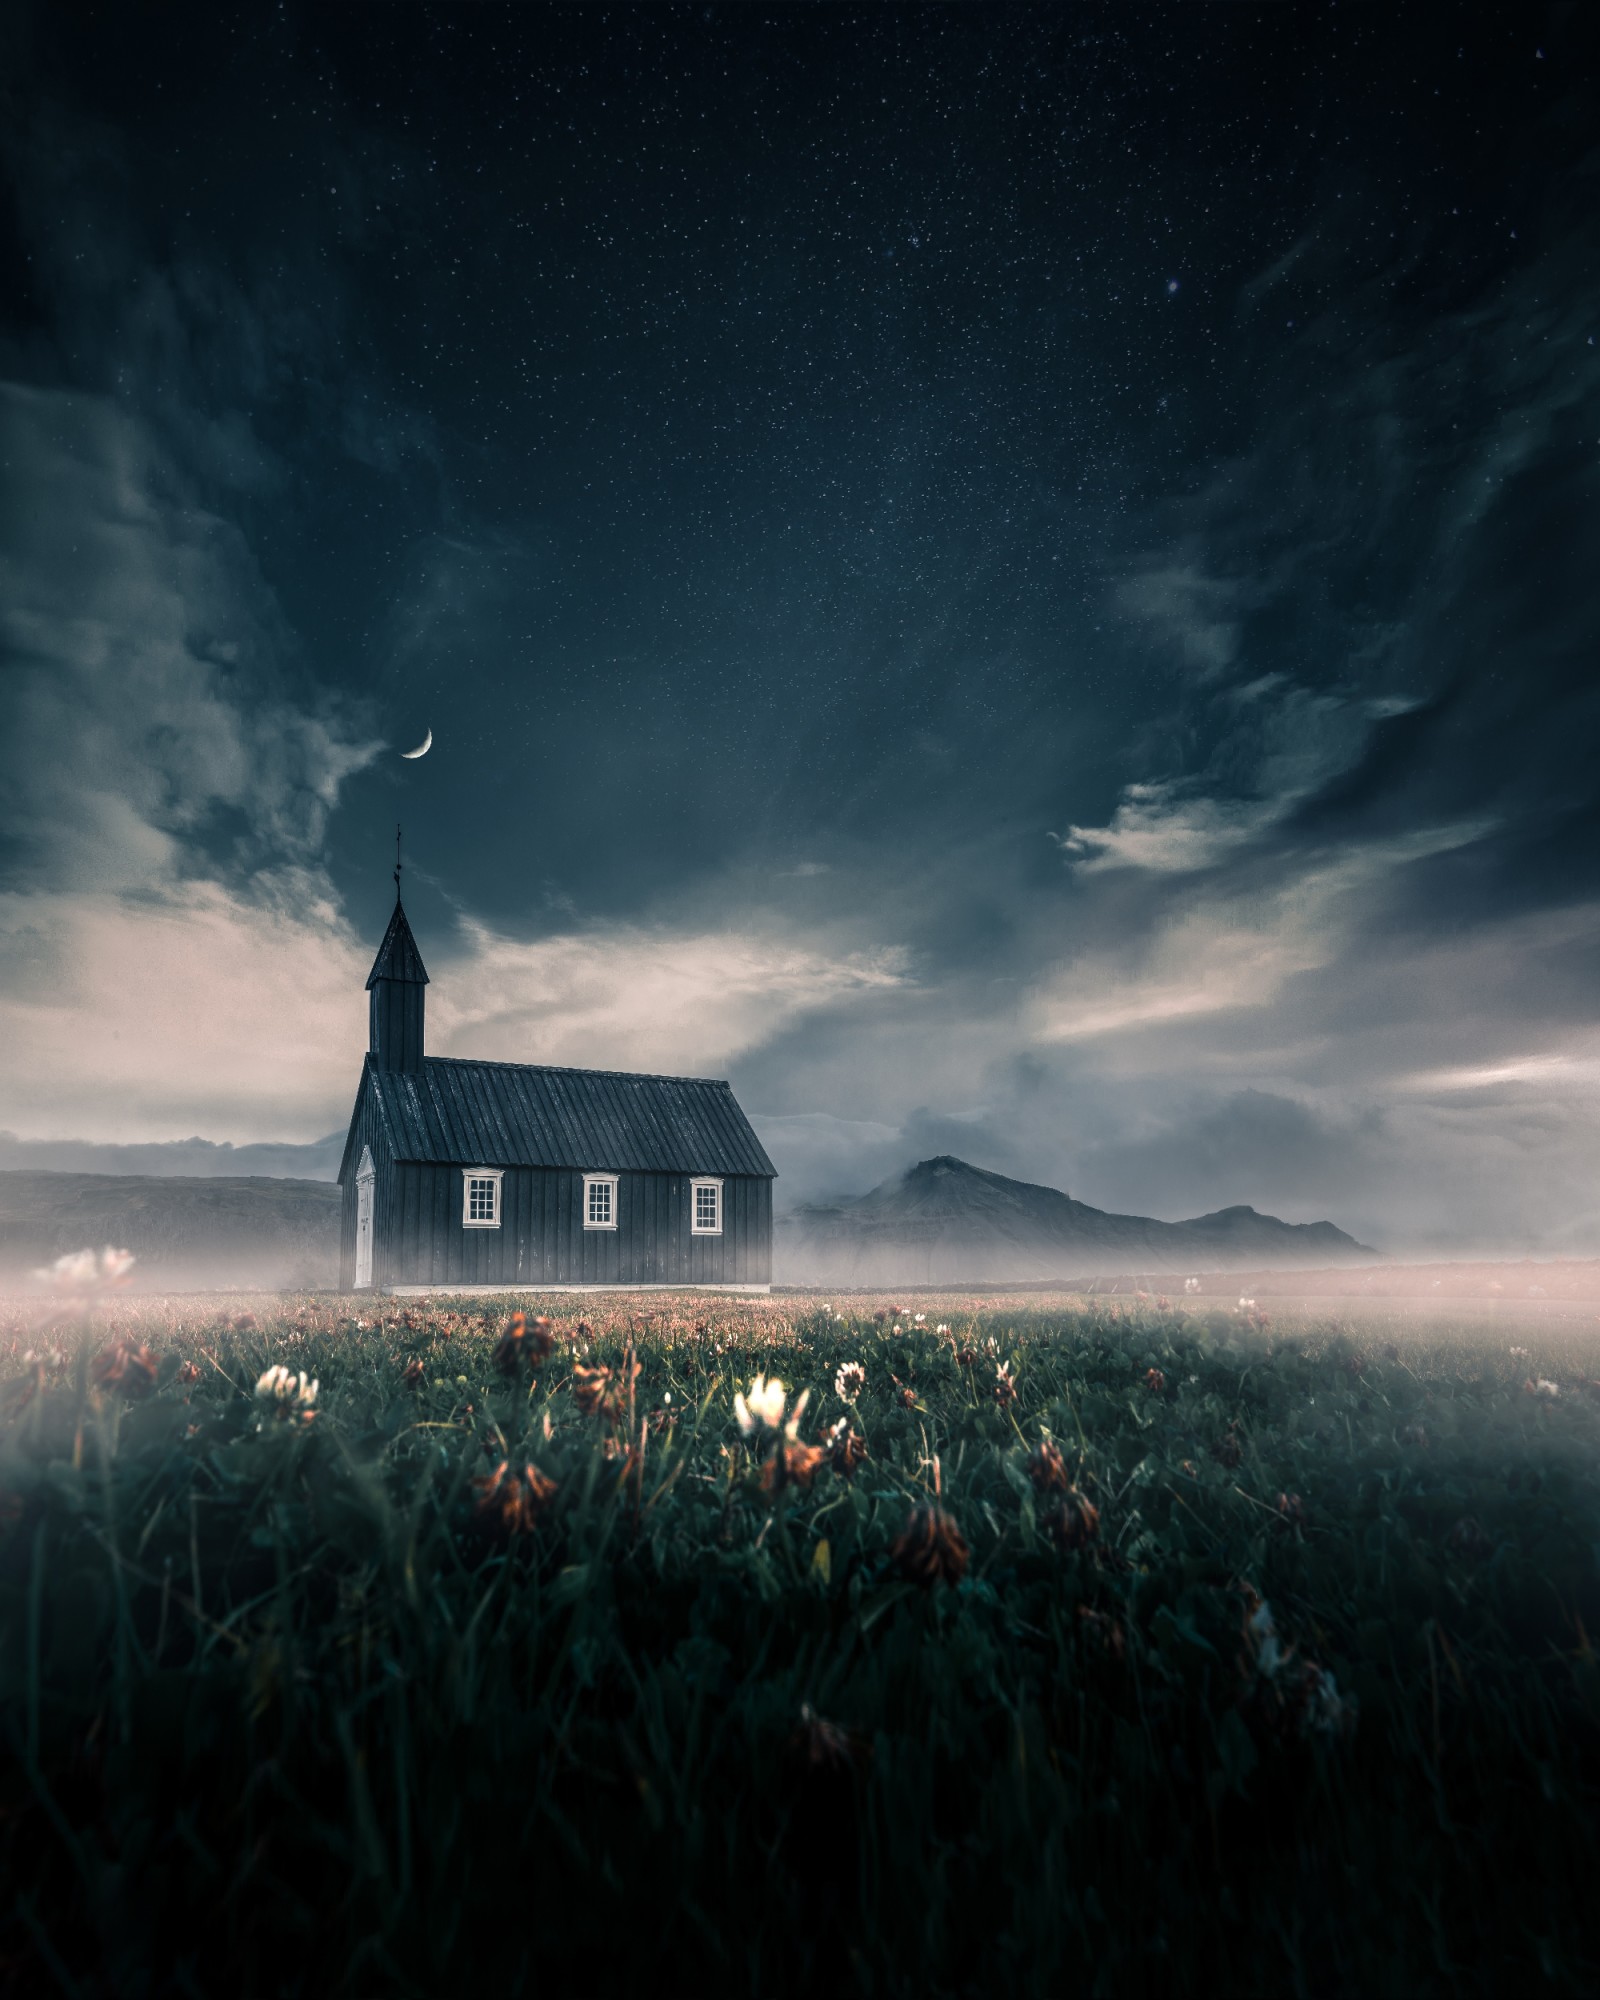
wallpaper, nature, sky, atmosphere, darkness, night, cloud, phenomenon, dawn, tree, landscape, mist, evening, horizon, computer wallpaper, midnight, trident, dusk, stock photography, meteorological phenomenon